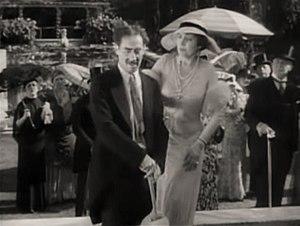
LeRoy Stone est un monteur américain, né le 5 janvier 1894 à San Francisco, mort le 15 septembre 1949 à Santa Monica.